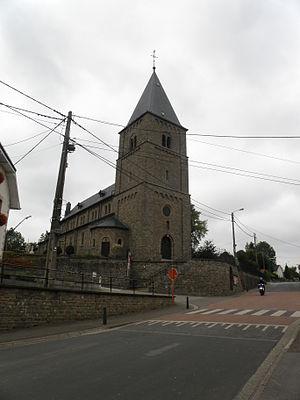
Heppenbach est une section de la commune belge d'Amblève située en Communauté germanophone et en Région wallonne dans la province de Liège.